Sachsenring

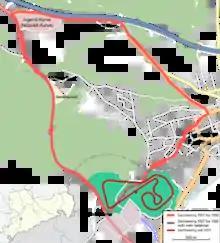
Comparison of original and modern layouts of Sachsenring

The first race was held on 26 May 1927 on an layout on public roads, running also through the village of Hohenstein-Ernstthal itself. It was dubbed "Sachsenring" in 1937.